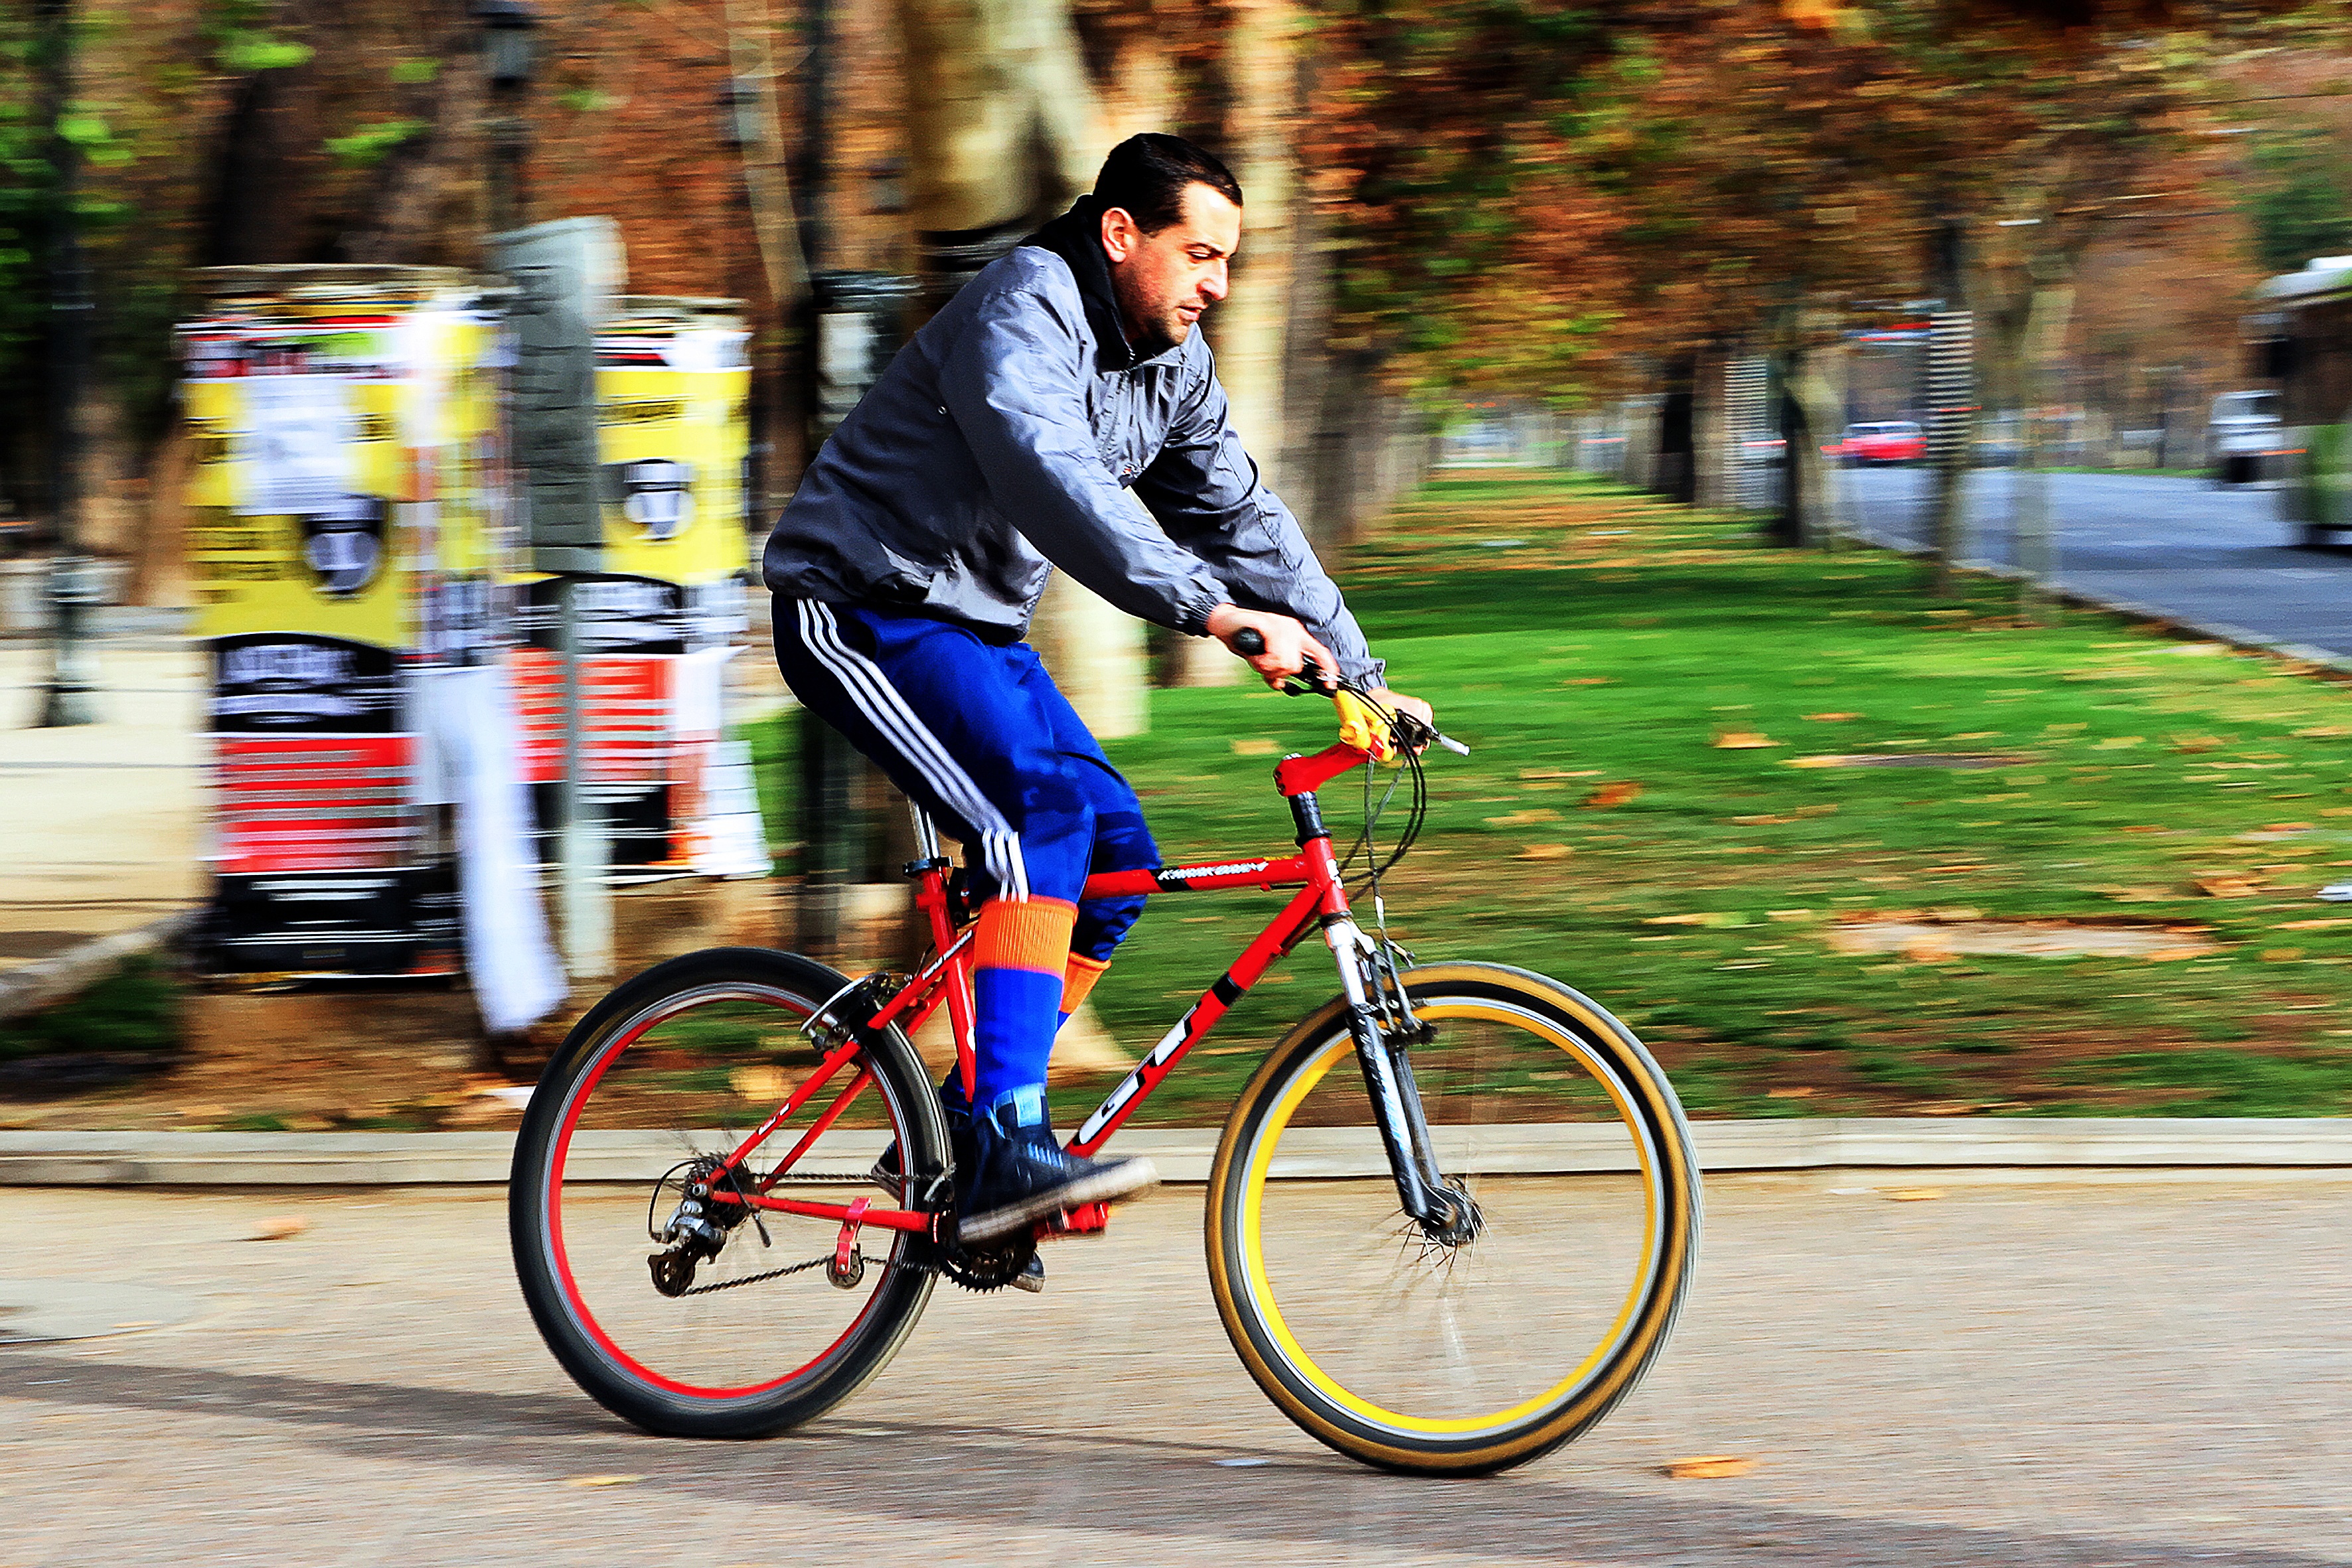
street, bicycle, bike, recreation, cyclist, vehicle, park, chile, sports equipment, mountain bike, bike path, cycling, sports, bicycles, santiago, road cycling, man on bike, outdoor recreation, forest park, red bike, cycle sport, bicycle racing, road bicycle, endurance sports, racing bicycle